Free Gaza Movement

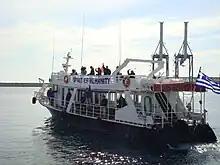
The "Spirit of Humanity"

The Free Gaza Movement returned to Cyprus in March 2009, to begin organizing for the summer sailings. The "Arion" was renamed "Spirit of Humanity" and sailed from the port of Larnaca on June 29. The 21 activists on board included former Congresswoman Cynthia McKinney and the Nobel Laureate Mairead Maguire. Among the six journalists were two from Al Jazeera and documentary maker Adam Shapiro. They were heading toward Gaza with three tons of medical supplies and a symbolic load of construction materials.